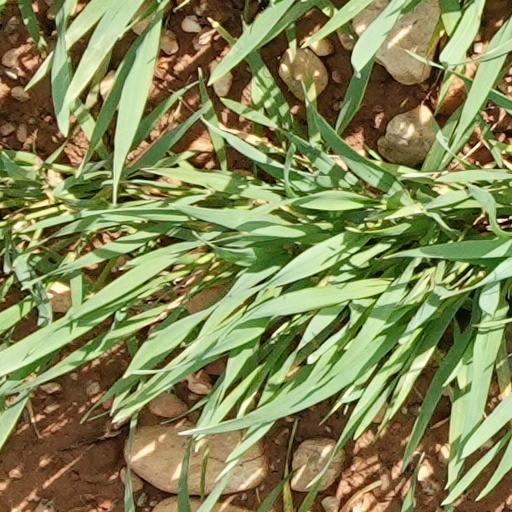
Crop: wheat